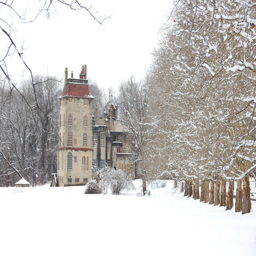
ghosts in the grounds fading into the white .